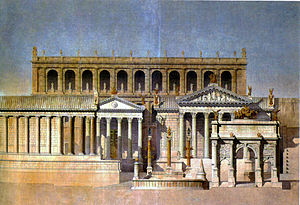
Rostra
Rostra kaldte